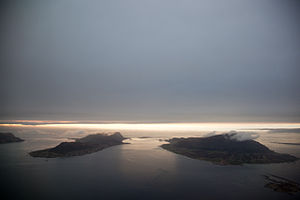
Longvafjorden
Longvafjorden med Harøyfjorden i forgrunden
Longvafjorden med Harøyfjorden i forgrunden
Longvafjorden er en fjord i Haram kommune på Sunnmøre i Møre og Romsdal fylke i Norge. Den ligger mellem Haramsøya i vest og Flemsøya/Skuløya i øst. Fjorden går 7,5 kilometer mod sydøst fra Ullaholmen som ligger midt i indløbet.